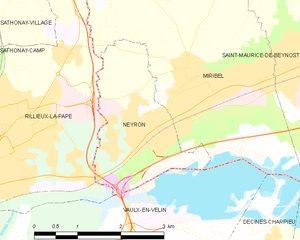
Carte des communes françaises: Neyron